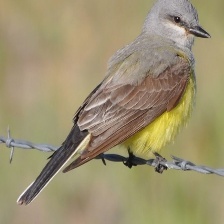
Species: GRAY KINGBIRD
Scientific name: TYRANNUS DOMINICENSIS